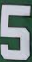
Number: 5